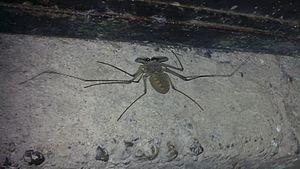
Paraphrynus mexicanus est une espèce d'amblypyges de la famille des Phrynidae.